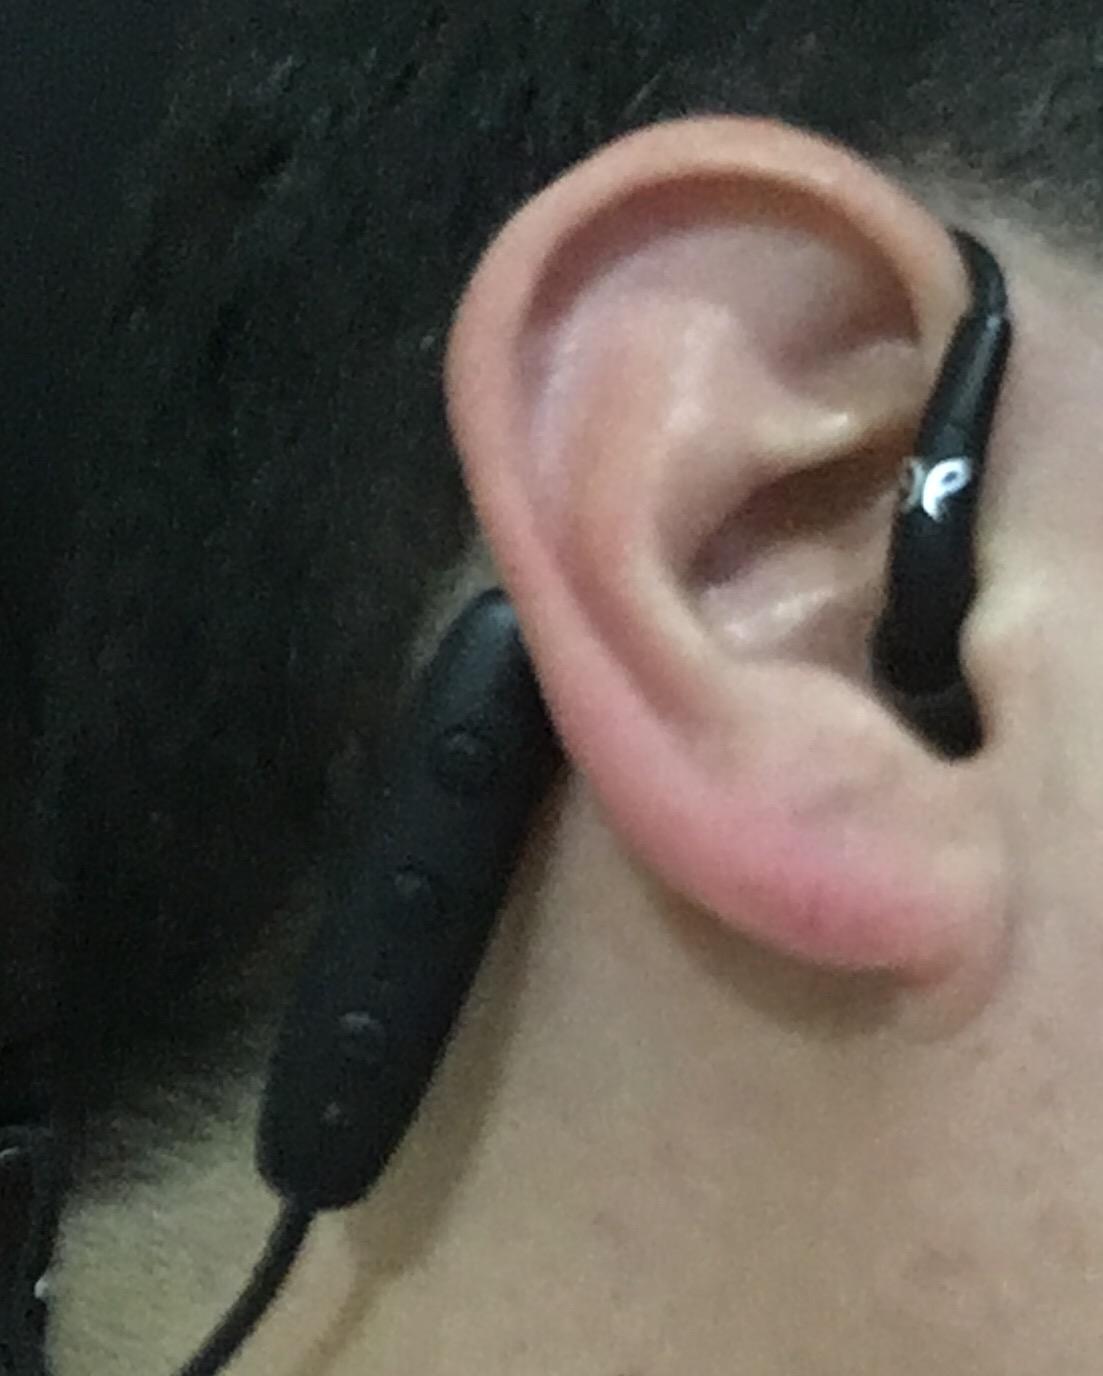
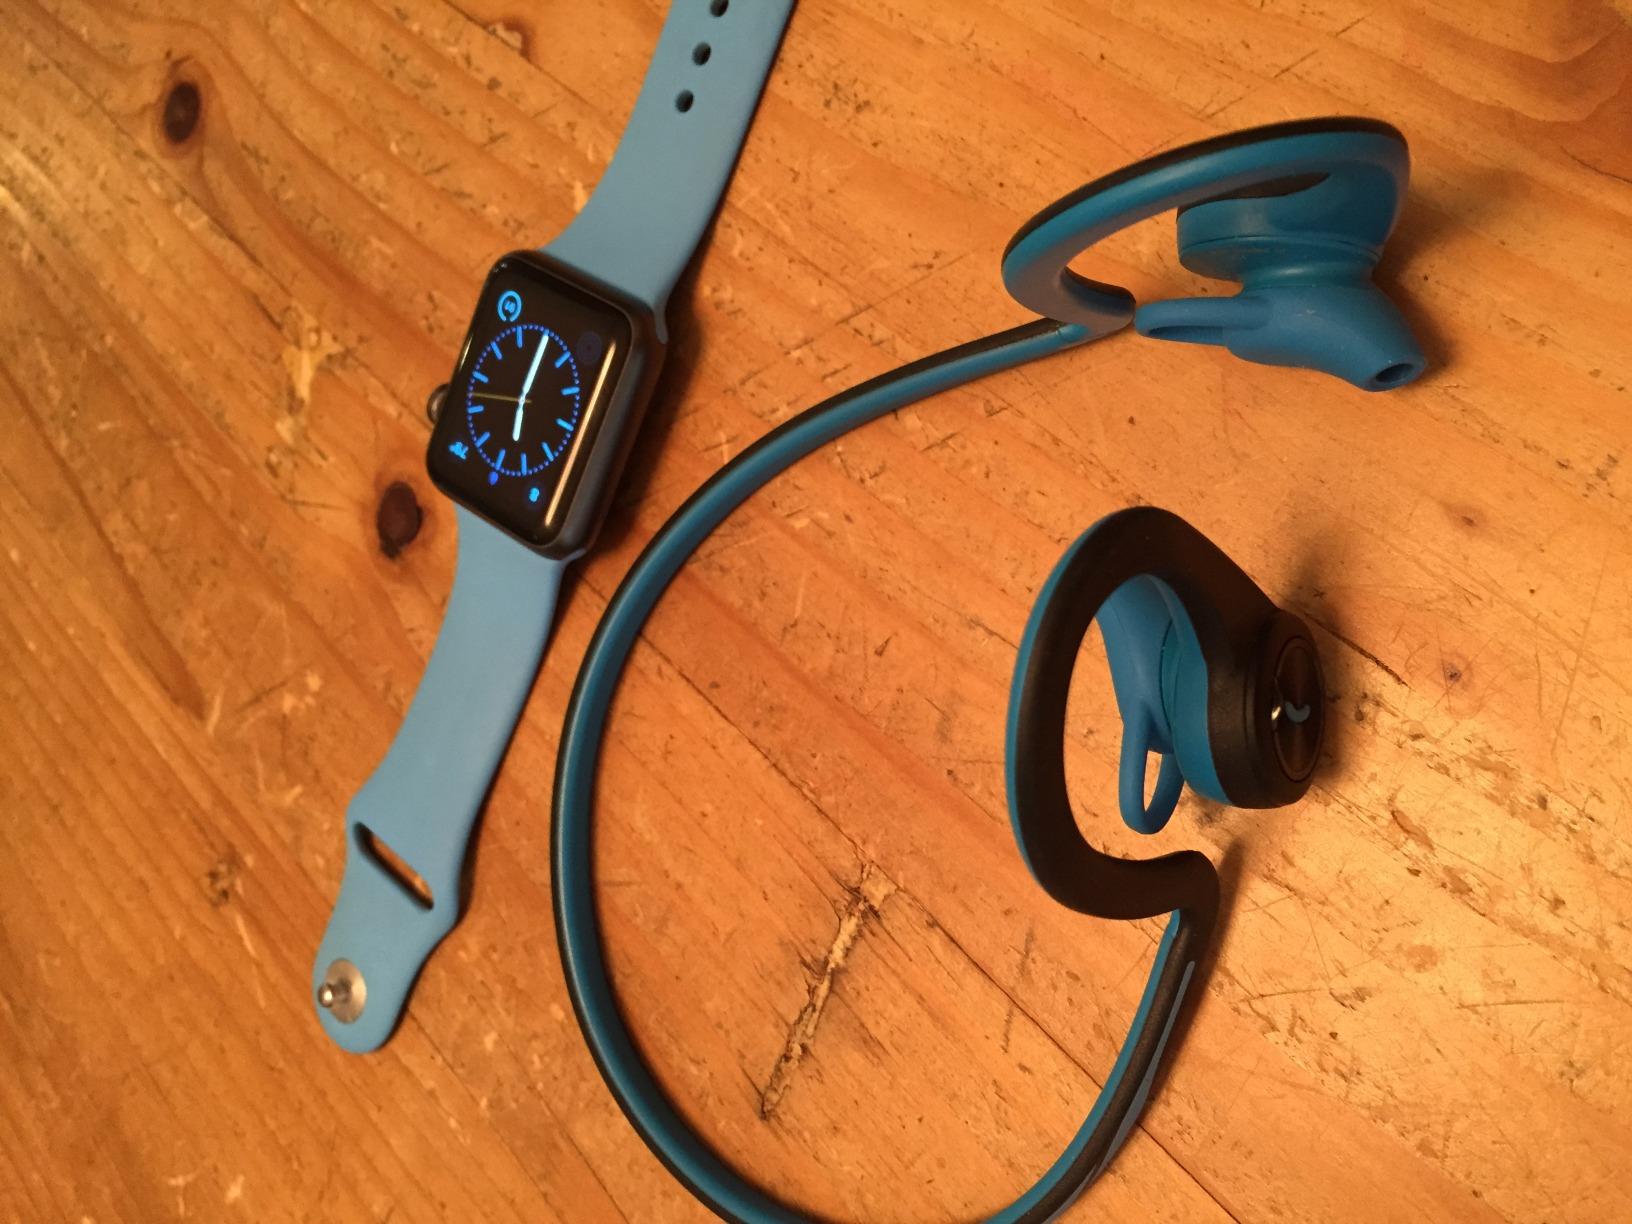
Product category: headphones
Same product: no